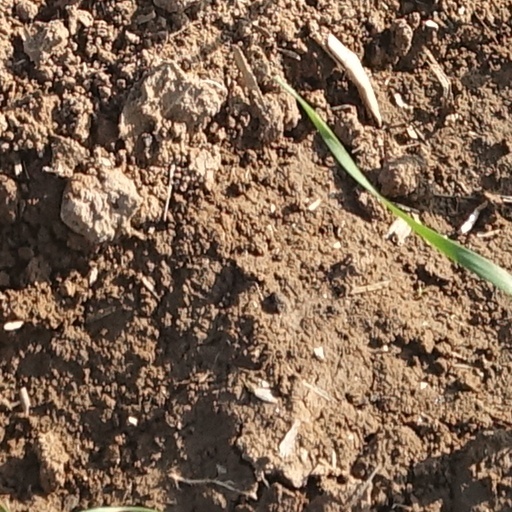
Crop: wheat